Music

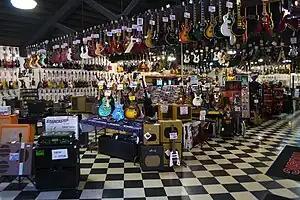
A selection of guitars and amps at Apple Music Row

In the 19th century, a key way new compositions became known to the public was by the sales of sheet music, which middle class amateur music lovers would perform at home, on their piano or other common instruments, such as the violin. With 20th-century music, the invention of new electric technologies such as radio broadcasting and mass market availability of gramophone records meant sound recordings heard by listeners (on the radio or record player) became the main way to learn about new songs and pieces. There was a vast increase in music listening as the radio gained popularity and phonographs were used to replay and distribute music; anyone with a radio or record player could hear operas, symphonies and big bands in their own living room. During the 19th century, the focus on sheet music had restricted access to new music to middle and upper-class people who could read music and who owned pianos and other instruments. Radios and record players allowed lower-income people, who could not afford an opera or symphony concert ticket, to hear this music. As well, people could hear music from different parts of the country, or even different parts of the world, even if they could not afford to travel to these locations. This helped to spread musical styles.